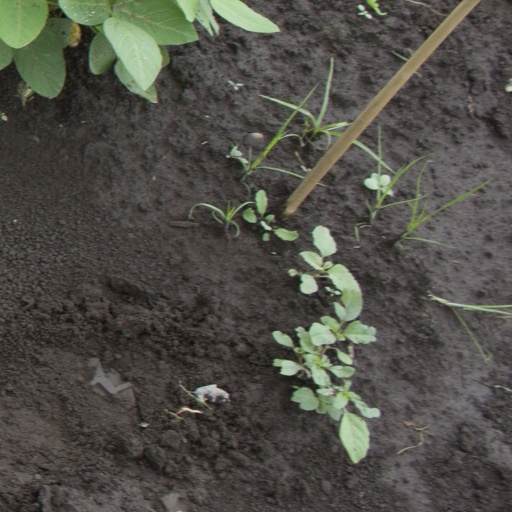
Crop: soybean